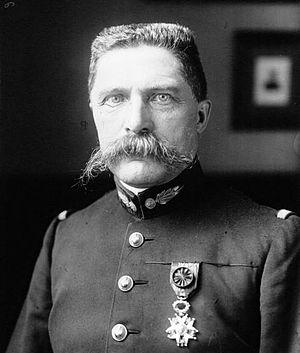
Auguste Édouard Hirschauer est un militaire français.